Alvaschein

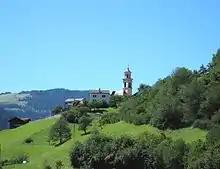
Church of Alvaschein

At the time of the Reformation, the population of Alvaschein belonged to those municipalities in the canton that remained true to the "old teachings." Today (as of 2000) 73.38% are Roman Catholic, 14.94% are Protestant, 1.95% are Orthodox Christians; 2.6% are Muslim, 1.95% are atheist, and 4.55% did not respond.